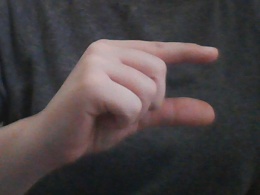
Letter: dal